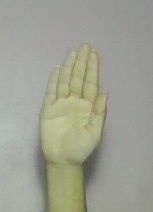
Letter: seen